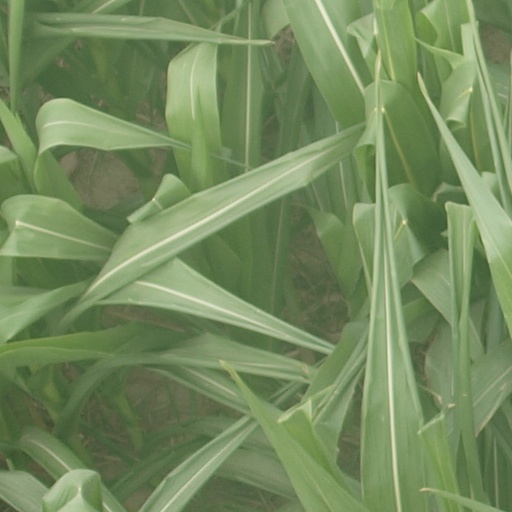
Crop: maize; corn